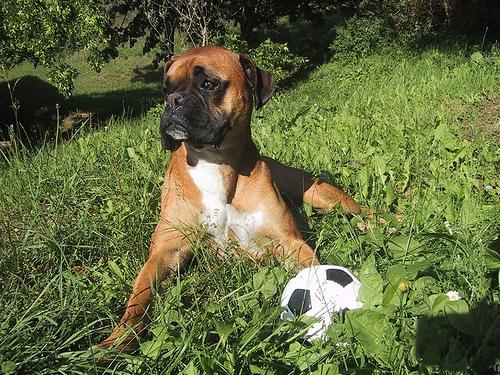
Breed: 225-n000082-boxer